Equus (genus)

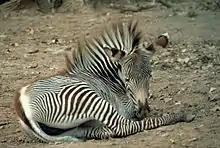
Grévy's zebra foal

When meeting for the first time or after they have separated, individuals may greet each other by rubbing and sniffing their noses followed by rubbing their cheeks, moving their noses along their bodies and sniffing each other's genitals. They then may rub and press their shoulders against each other and rest their heads on one another. This greeting is usually performed among harem or territorial males or among bachelor males playing.